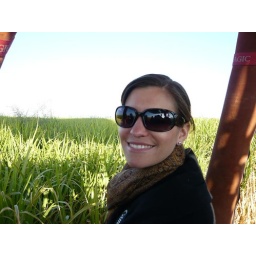
Flying low over the sugar cane felt like we were in a boat gliding across a reed-filled river